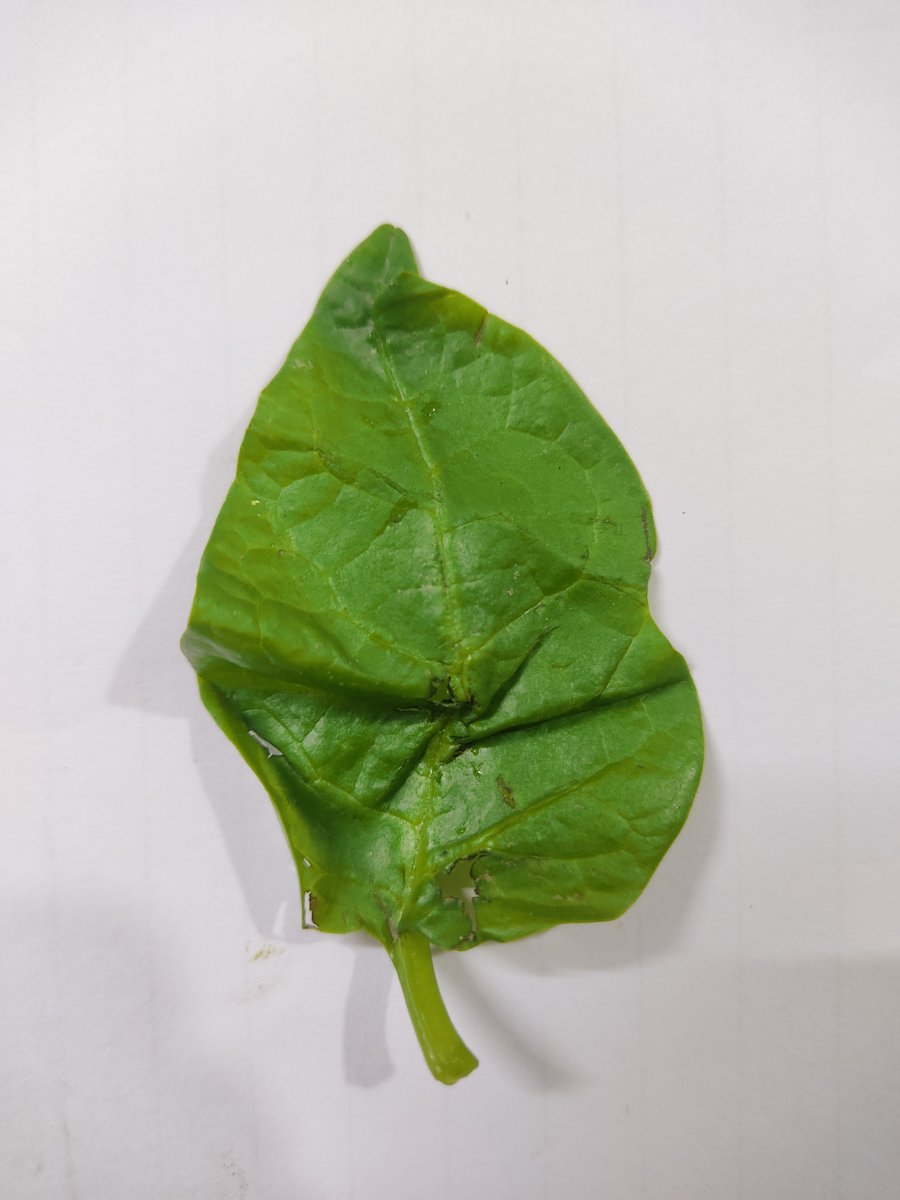
Label: Healthy-Leaf